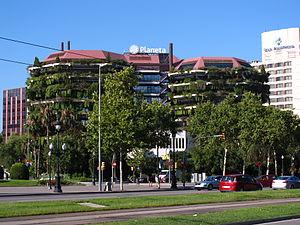
Editorial Planeta est une maison d'édition espagnole fondée en 1949 à Barcelone par José Manuel Lara. C'est l'entreprise principale du groupe Planeta. Elle a publié près de 6 000 titres de plus de 1 500 auteurs, la plupart de langue espagnole.